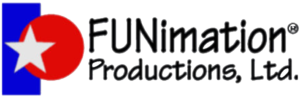
Funimation est une compagnie de divertissements américaine basée à Flower Mound et appartenant à Sony Pictures Entertainment. Elle produit, commercialise et distribue des anime et autres types de divertissement aux États-Unis et dans les marchés internationaux.